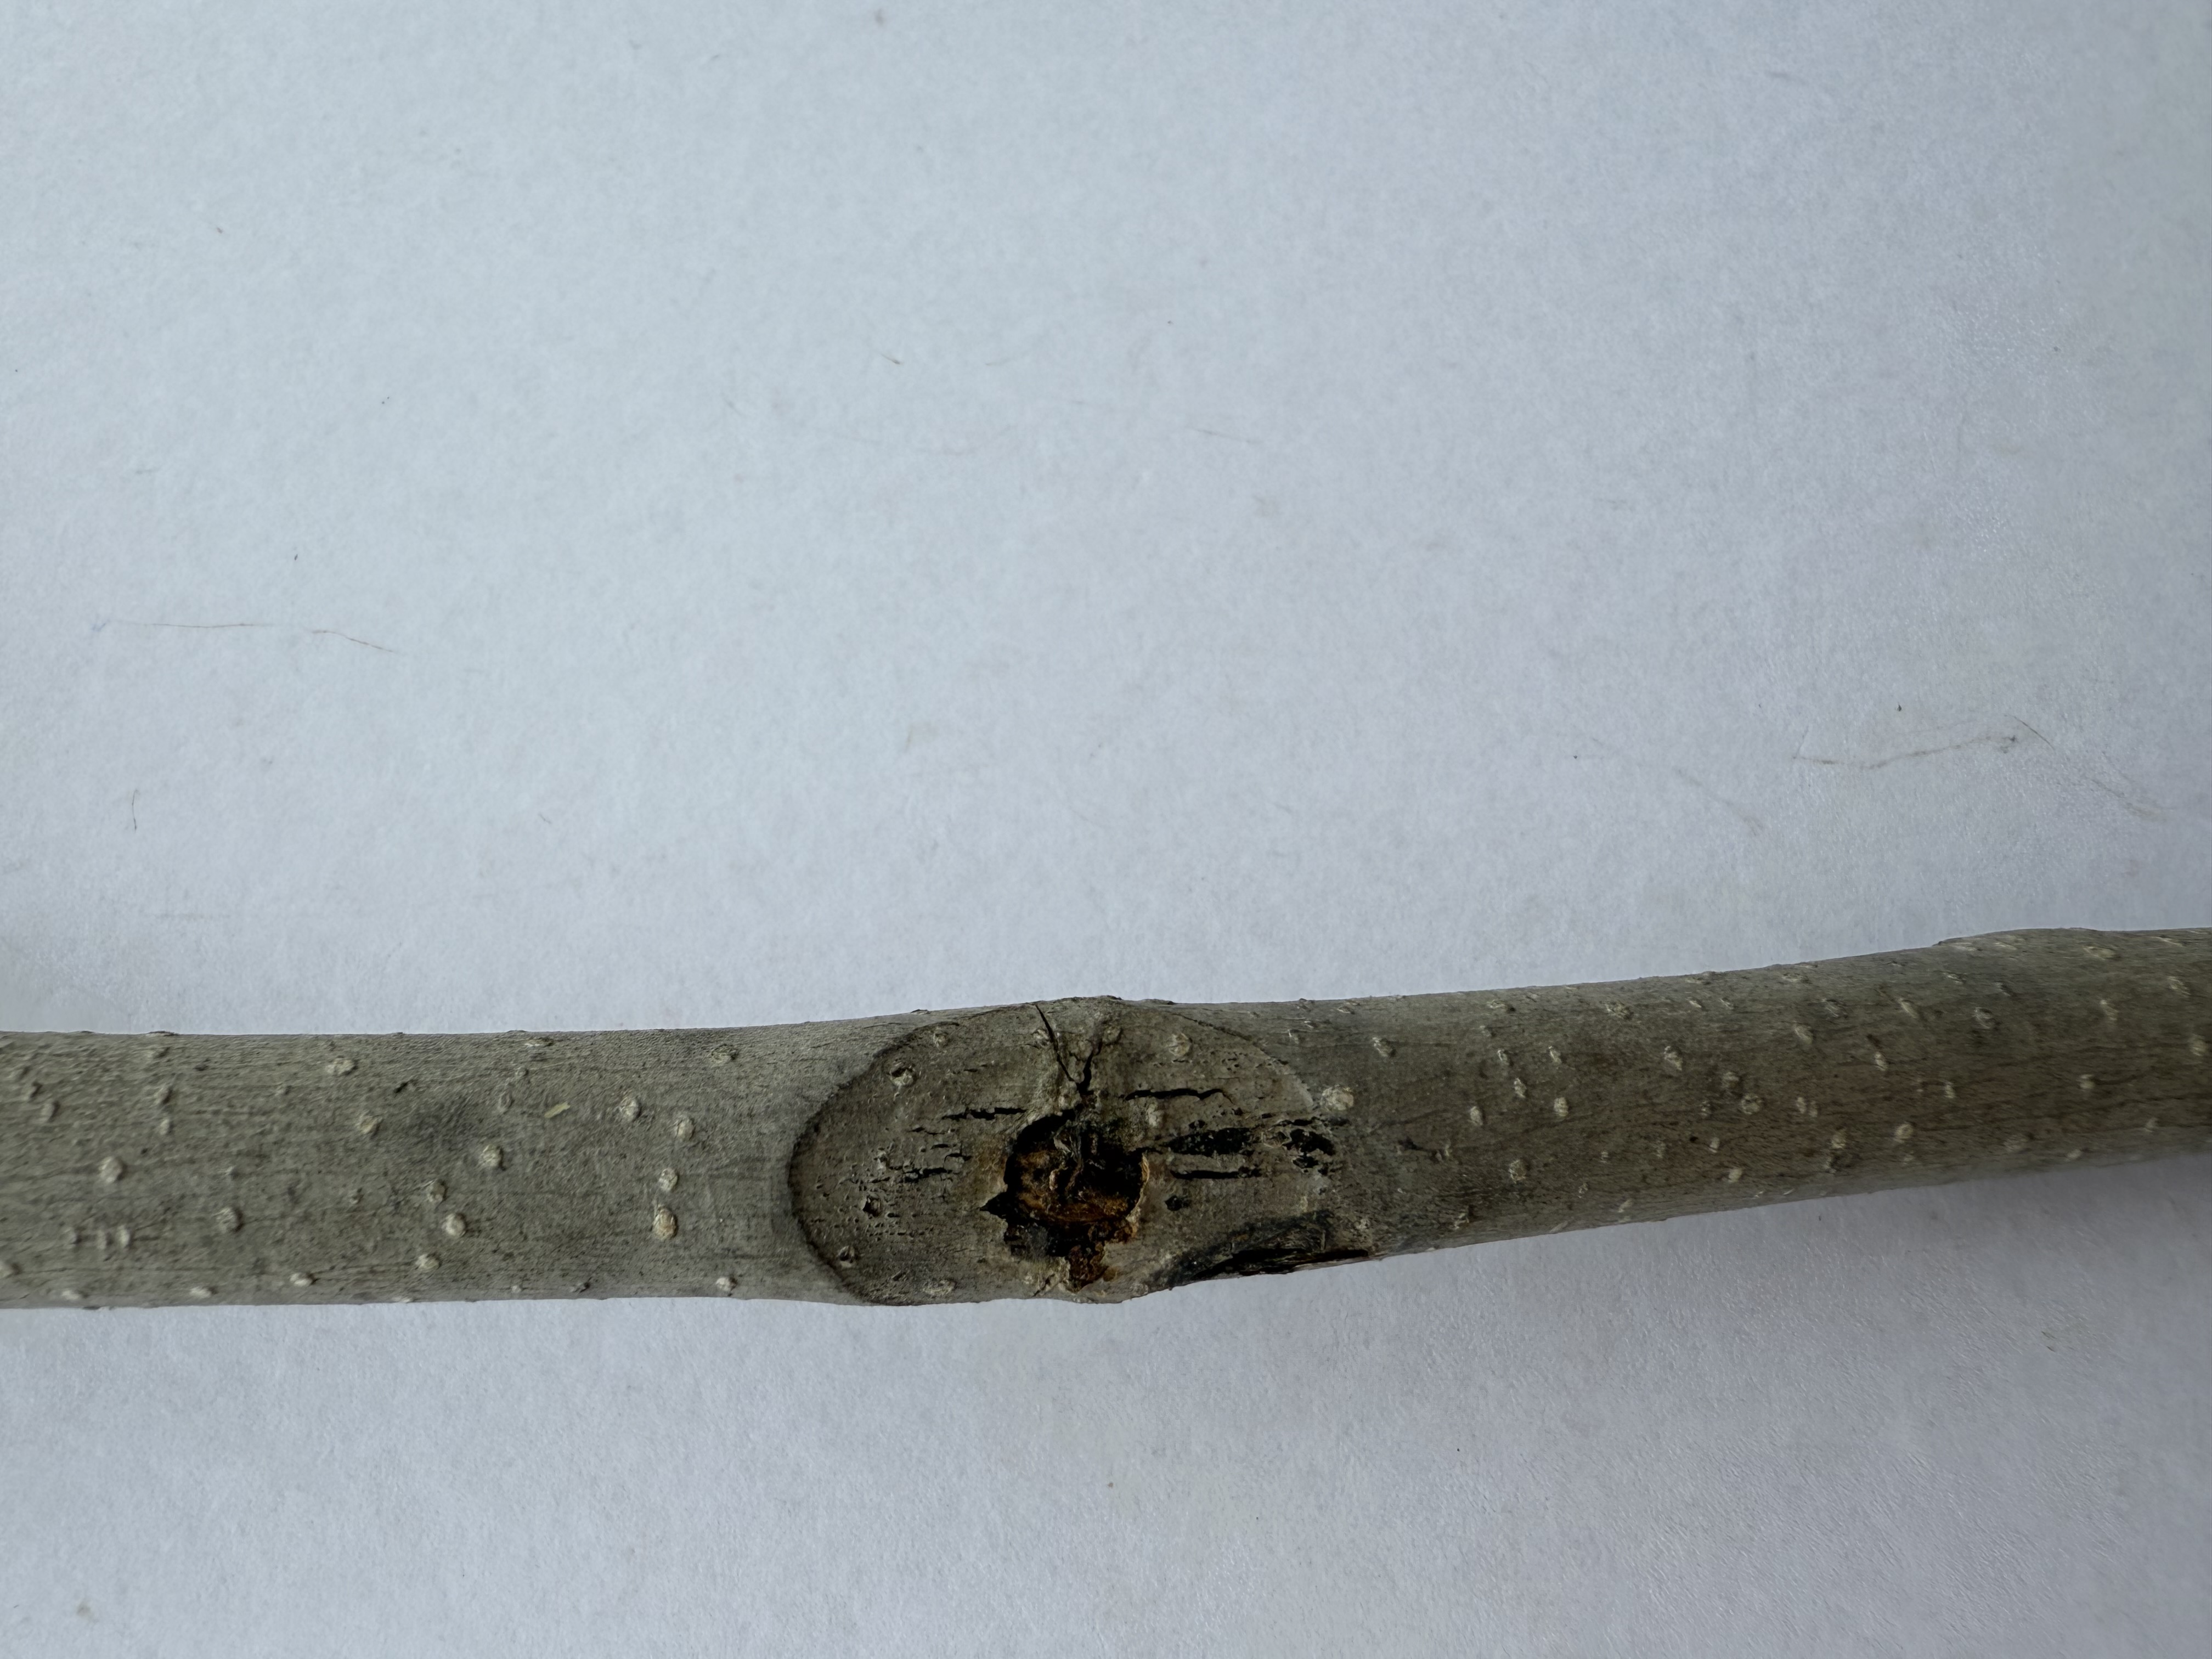
Variety: Black Mulberry